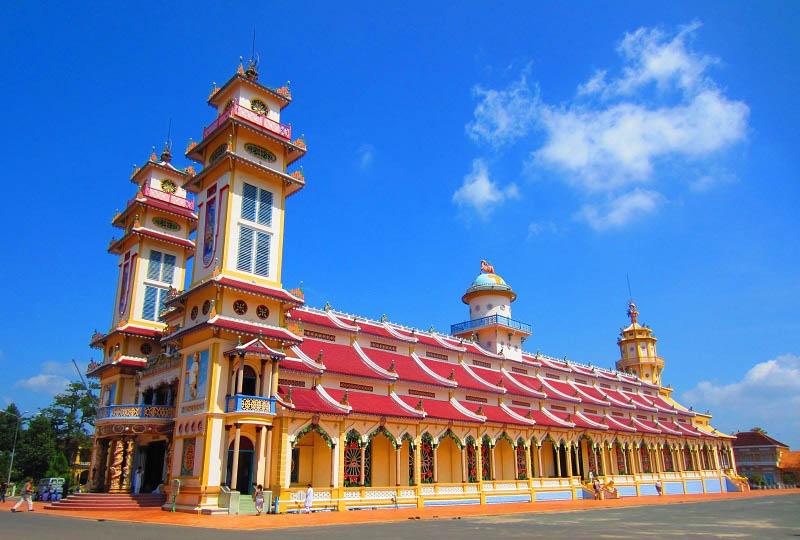
tường của ngôi nhà lớn có màu chủ đạo là màu vàng